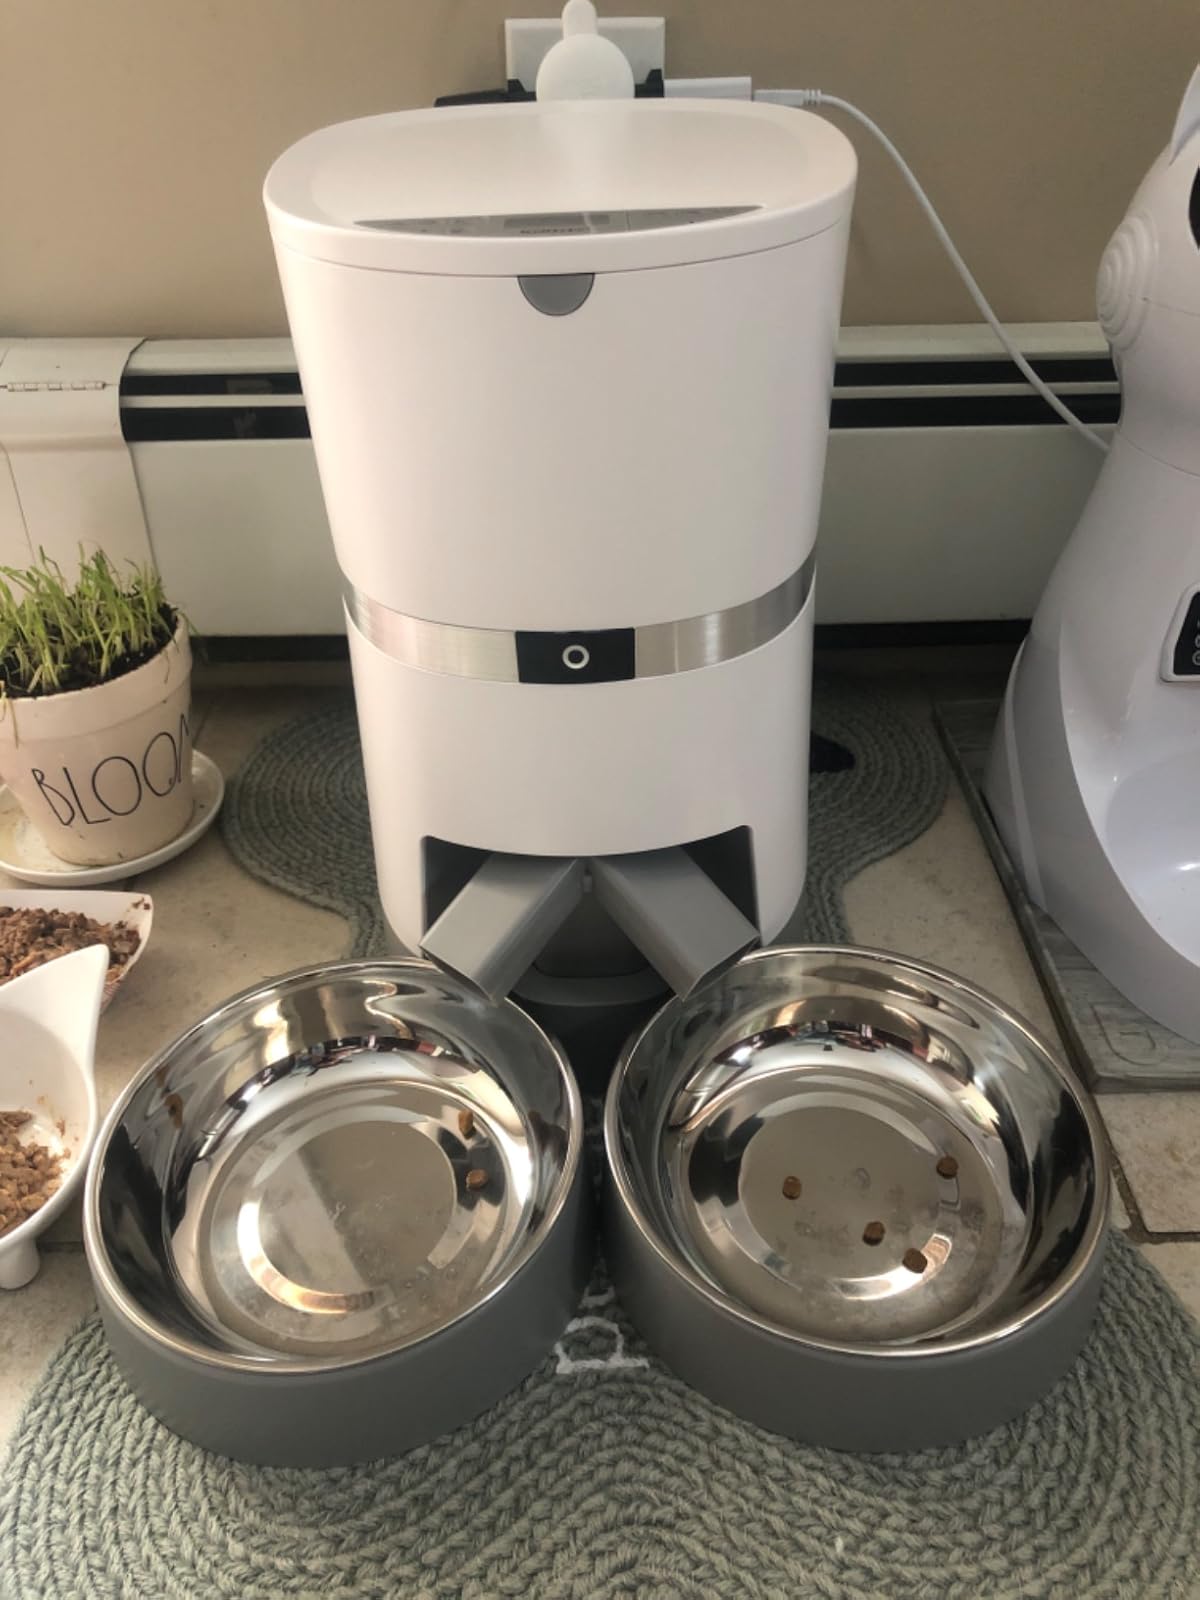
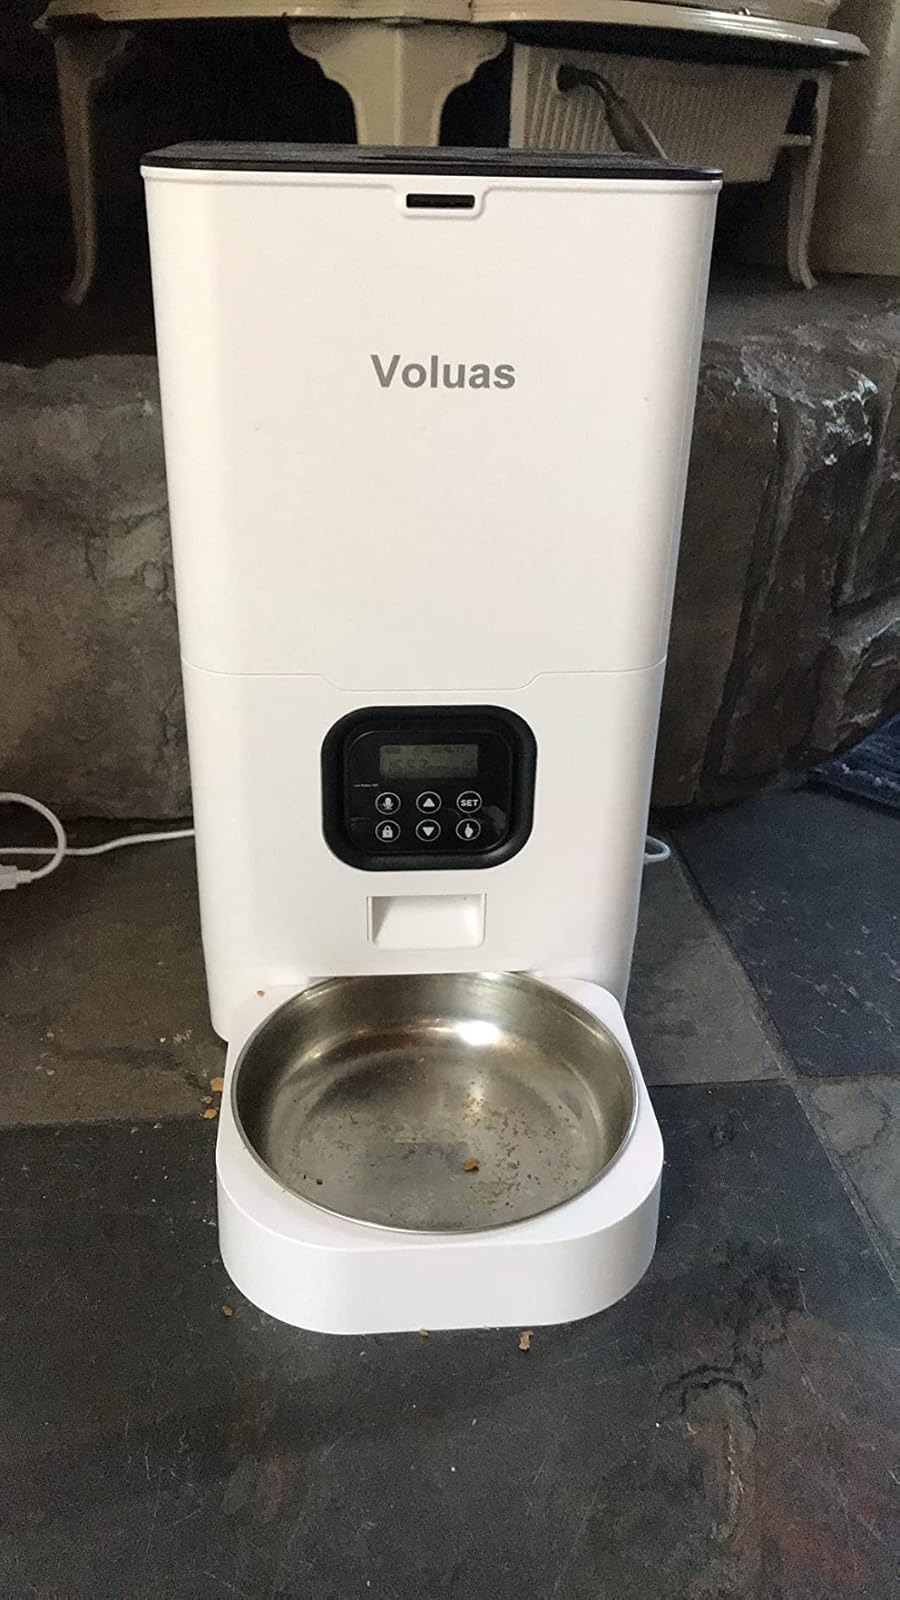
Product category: items_feeder
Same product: no